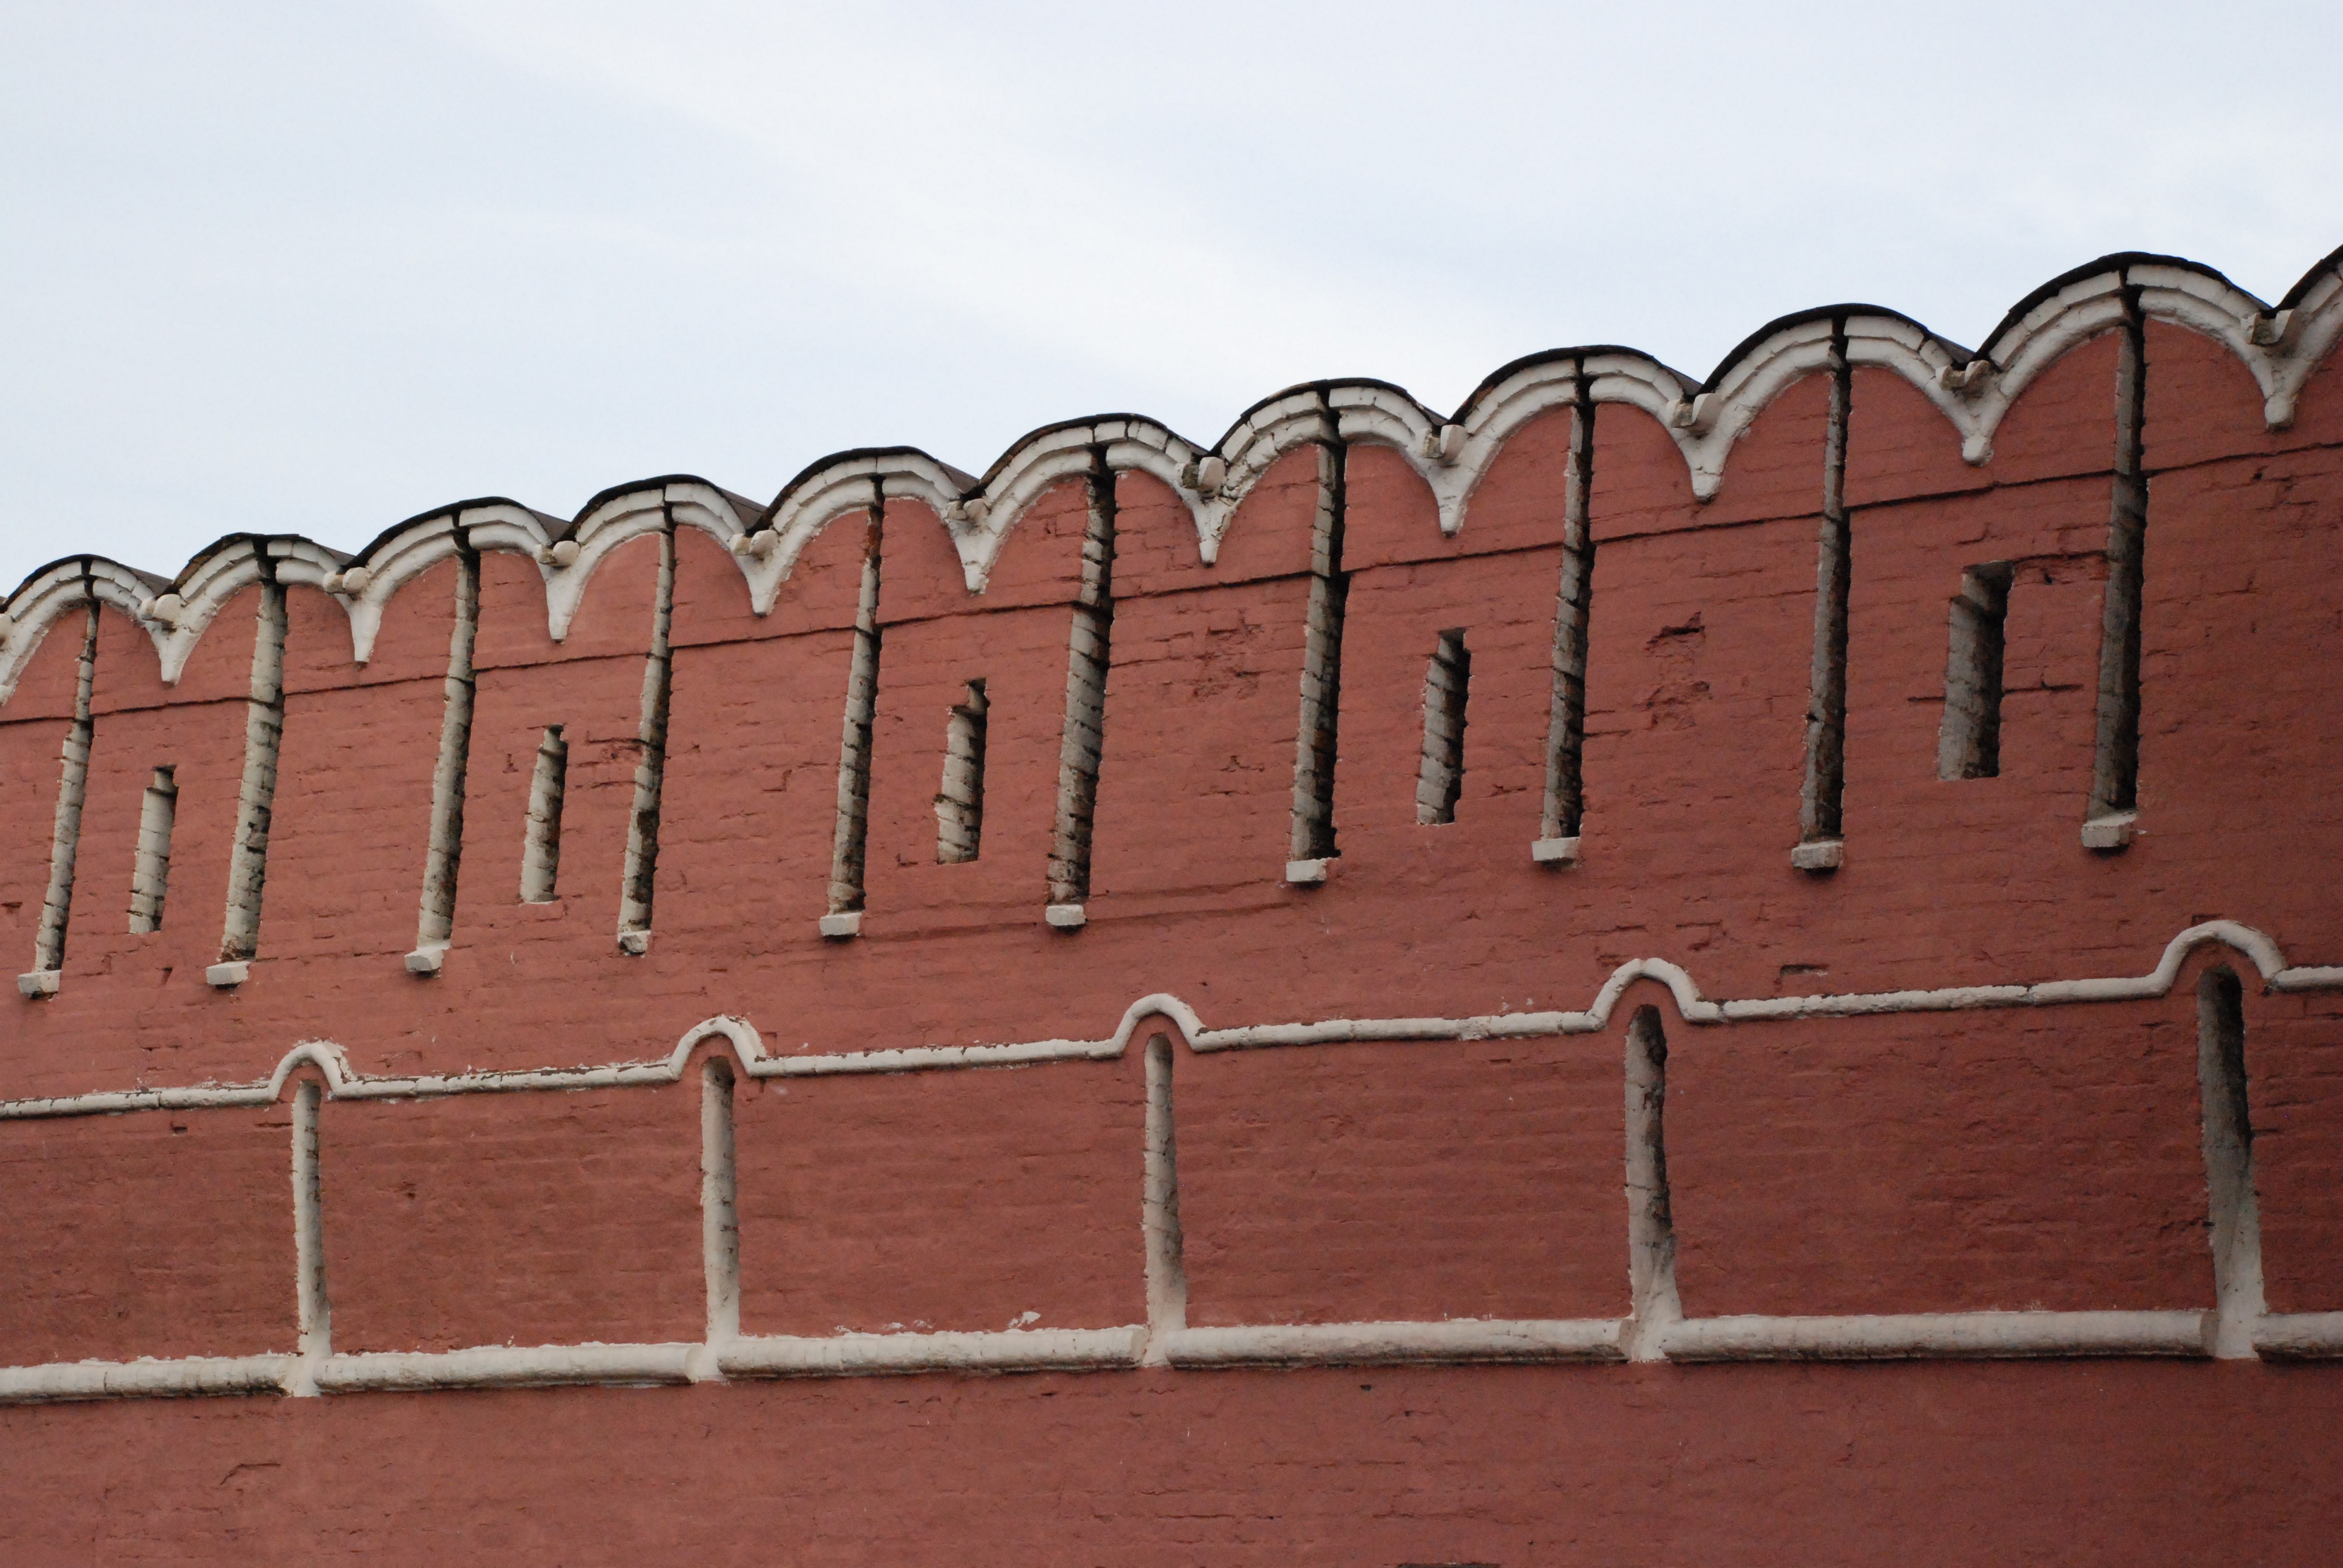
fence, structure, city, wall, cityscape, brick, material, moscow, russia, cityscapes, brickwork, moskau, moscou, ancient history, outdoor structure, home fencing